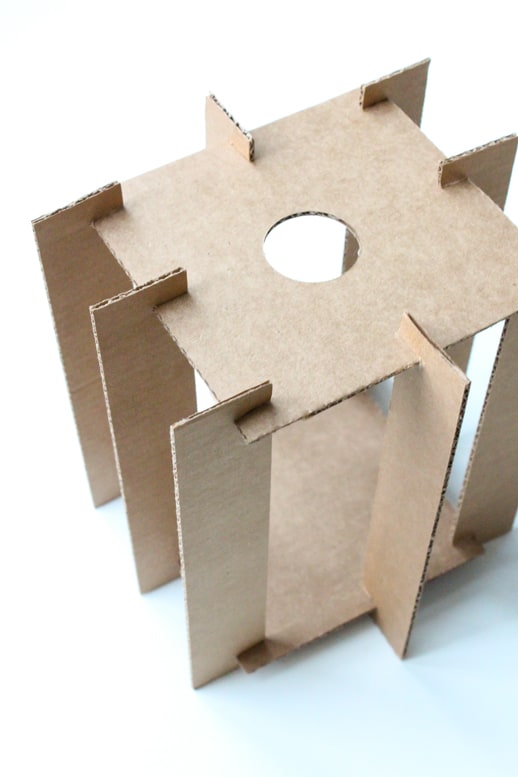
Label: cardboard